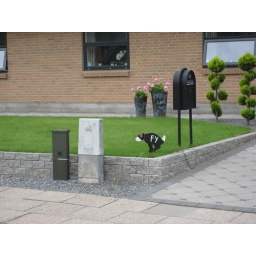
This is apparently a new trend in Toftlund. Wooden signs of dog pooping